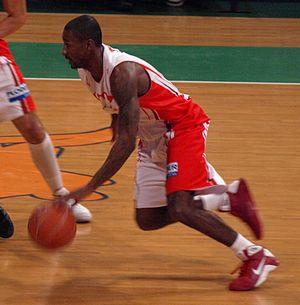
Taqwa Pinero, né Taquan Dean le 6 août 1983, à Red Bank, au New Jersey, est un joueur américain de basket-ball. Il évolue au poste d'arrière, pour Boulazac Basket Dordogne.